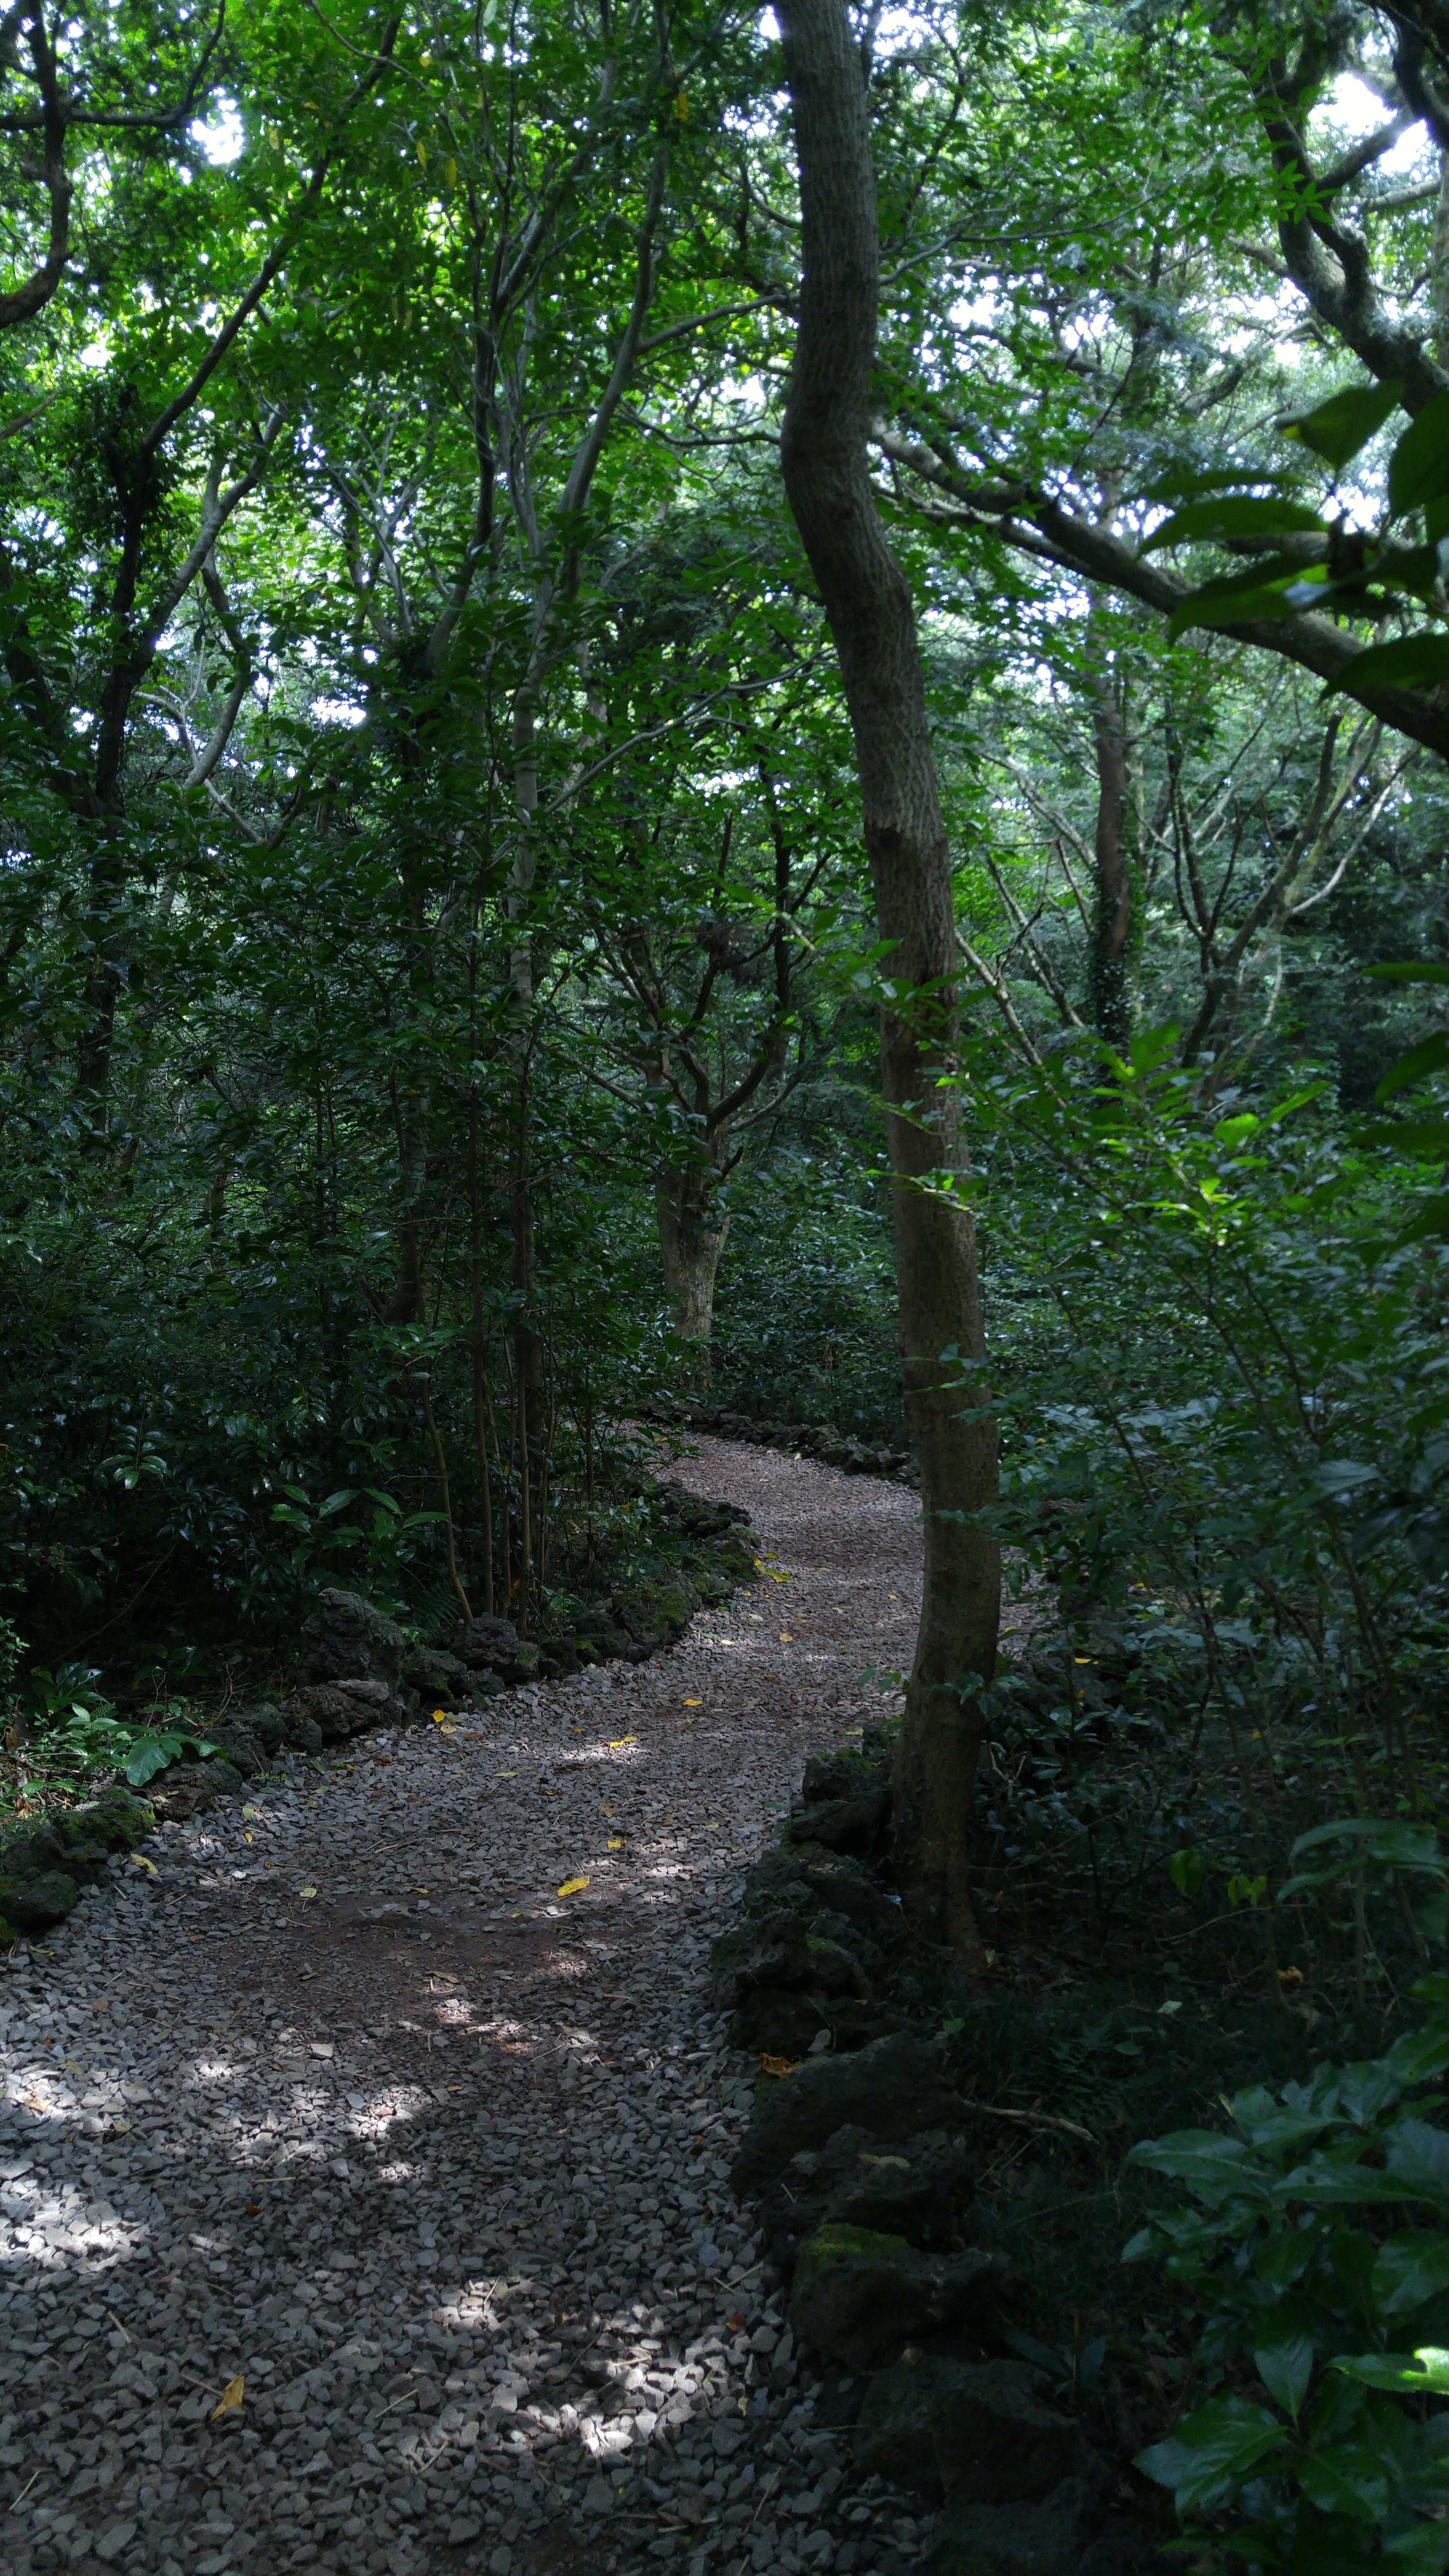
tree, nature, forest, trail, sunlight, leaf, stream, green, jungle, autumn, park, botany, garden, rainforest, deciduous, woodland, habitat, ecosystem, forest road, gil, jeju, biome, old growth forest, natural environment, woody plant